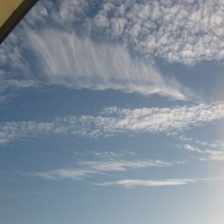
Cloud type: Cirrus